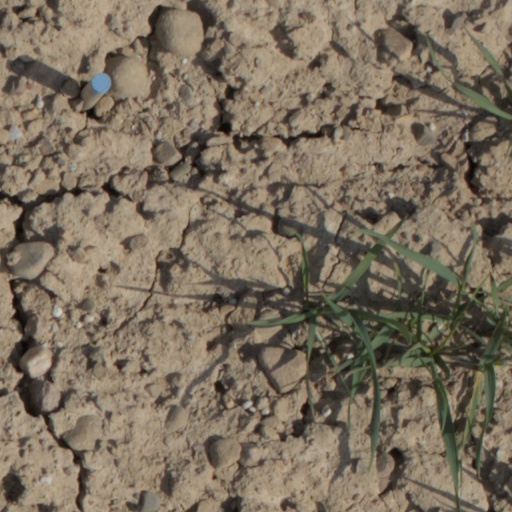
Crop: wheat